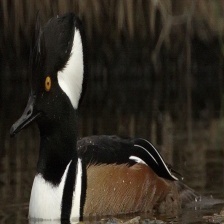
Species: HOODED MERGANSER
Scientific name: LOPHODYTES CUCULLATUS